Helmingham Hall Hoard

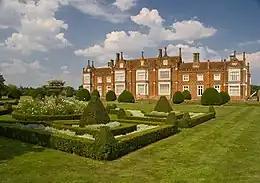
Helmingham Hall

Helmingham Hall, is situated 27 miles north of Camulodunum, or Roman Colchester, and as such, became the foothold of what would be Britannia province, with Legio XX Valeria Victrix establishing their base.